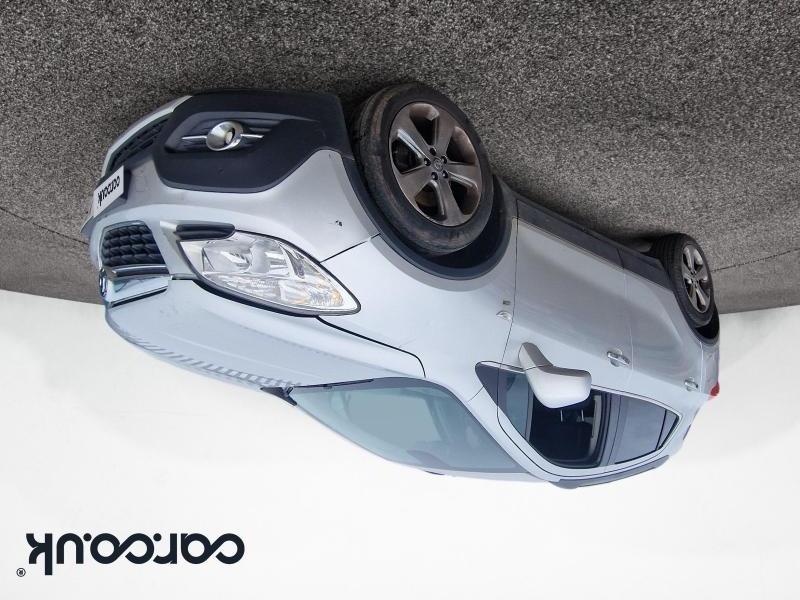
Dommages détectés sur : pare-choc avant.
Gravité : mineur